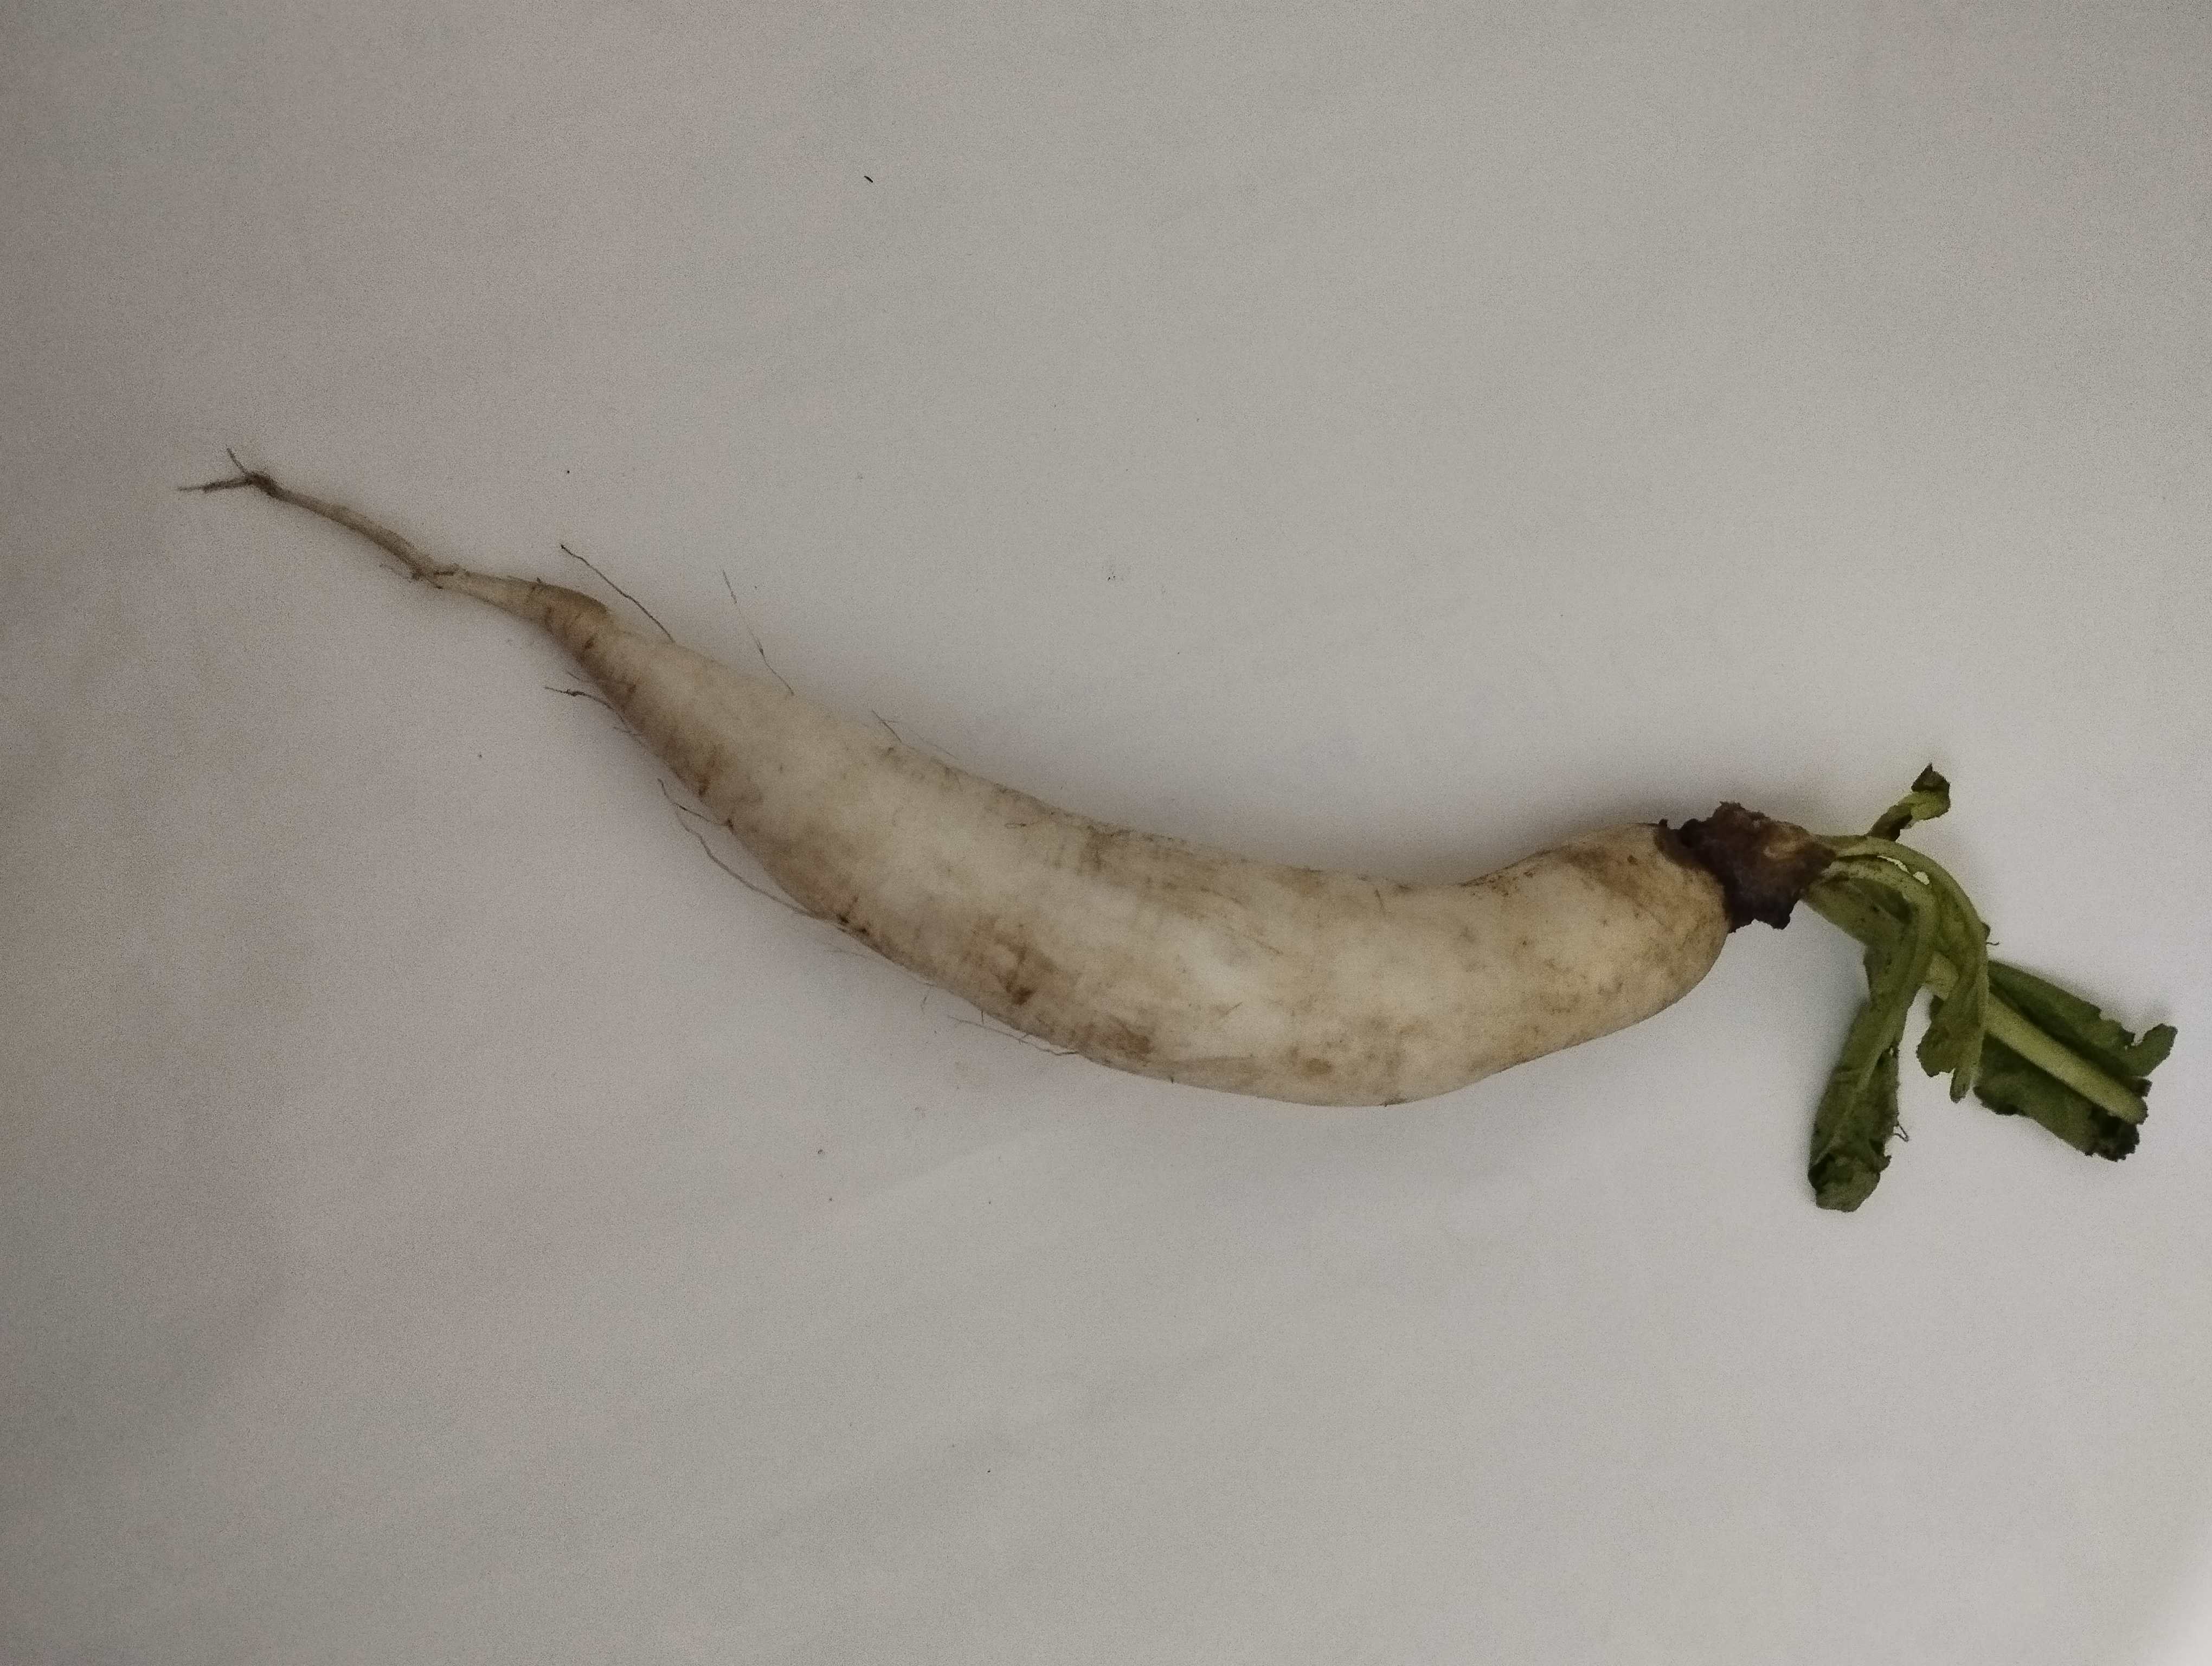
Label: Raphanus sativus